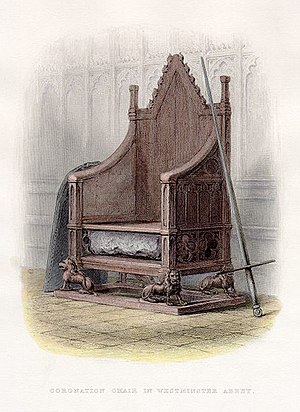
Skotlands historie / Middelalderen / Krig med England
En tegning fra 1800-tallet av den skotske skjebnesteinen. Edvard I av England tok steinen med makt slik at ingen skotsk konge skulle krones på den. Den skotske kroningssteinen forble i Westminster inntil det ble levert tilbake til Skottland i 1996.
En trone gjort av tre som hviler på fire utskårne løver. Under stolen står en stor stein. På høyre side lener et stort sverd som opp mot stolen, på venstre en stor steinplate.
Skotlands historie kan afgrænses til den sidste istid for omkring 10.000 år siden, selv om den menneskelige befolkning i Nordeuropa inklusive nutidens Skotland strækker sig ind i forrige mellemistid.